Darth Vader

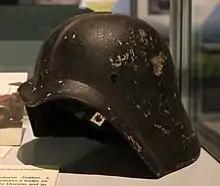
An Iraqi Fedayeen Saddam helmet in the Army Flying Museum

The Fedayeen Saddam, an Iraqi paramilitary organisation, was issued with fiber glass Darth Vader-style helmets from 1995, apparently at the instigation of their commander, Uday Hussein, who was said to have been an avid "Star Wars" fan. A number of them were brought to the United States and the United Kingdom as souvenirs following the 2003 invasion of Iraq.